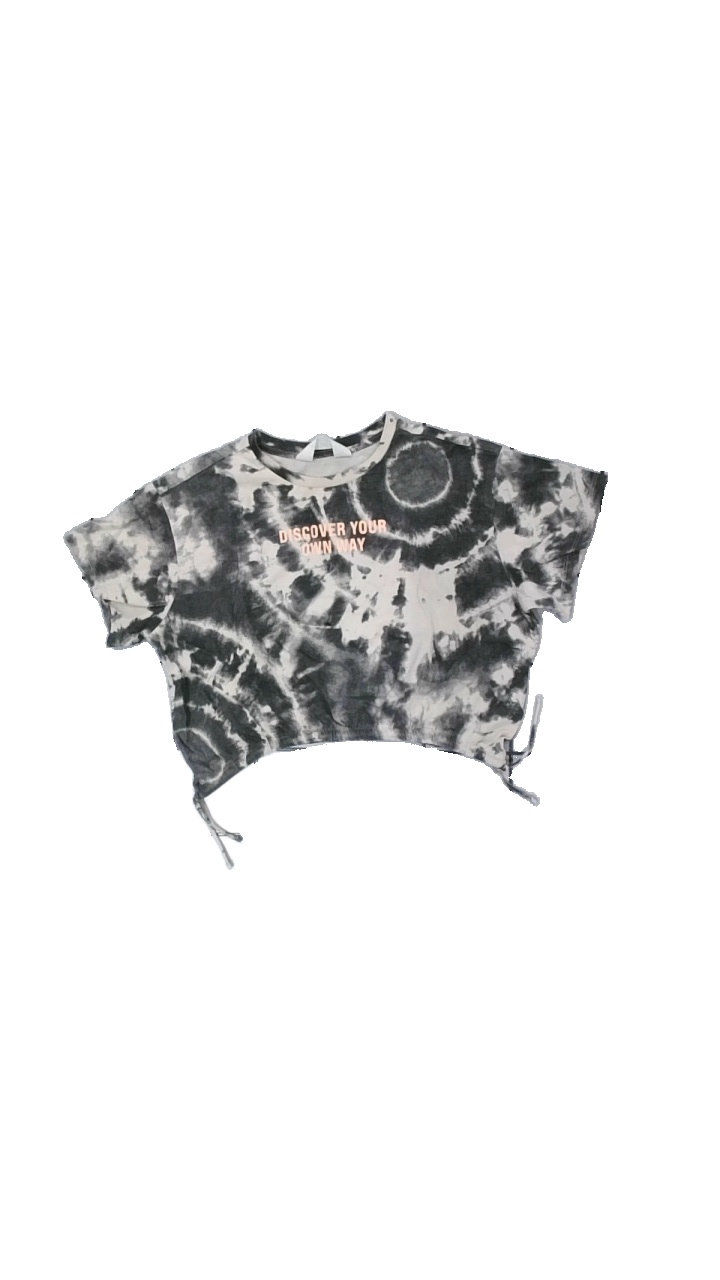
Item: T-shirt (Children)
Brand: H&m
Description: tie-dye t-shirt med text, kort, små fläckar fram
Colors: Beige, Grey, Pink
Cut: Cropped
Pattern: Other
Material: ?
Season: All
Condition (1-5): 4
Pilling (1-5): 5
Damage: fläckar
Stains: Minor
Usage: Reuse
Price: <50